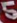
Number: 5